Water rocket

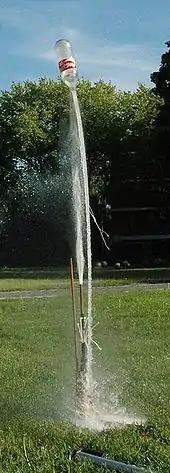
Launch of a bottle without nose cone or fins.

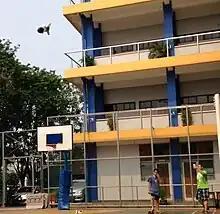
Launching a water rocket. The rocket is in its peak with no water inside it.

Water and gas are used in combination, with the gas providing a means to store energy, as it is compressible, and the water increasing the propellant mass fraction and providing greater force when ejected from the rocket's nozzle. Sometimes additives are combined with the water to enhance performance in different ways. For example: salt can be added to increase the density of the reaction mass, resulting in a higher delta-v. Soap is also sometimes used to create a dense foam in the rocket which lowers the density of the expelled reaction mass but increases the duration of thrust.